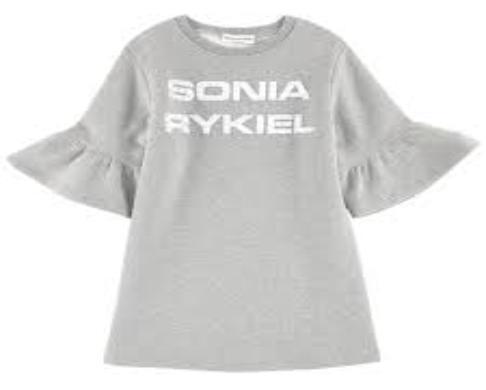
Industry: Clothes